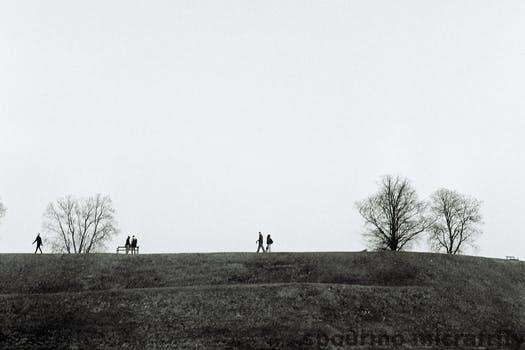
Label: Watermark